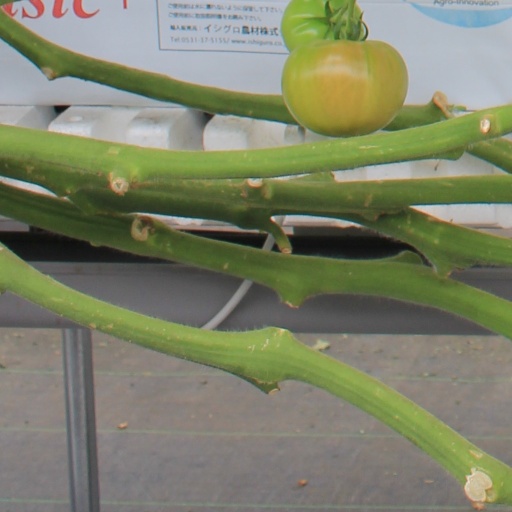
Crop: tomato